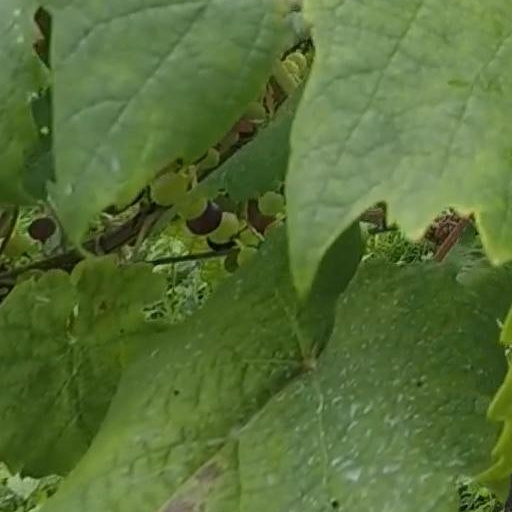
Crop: grape